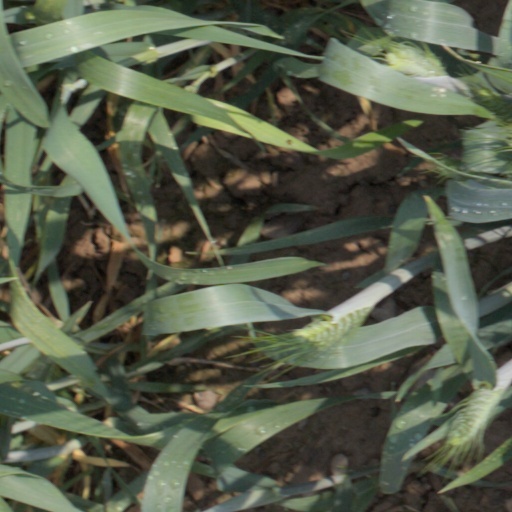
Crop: wheat